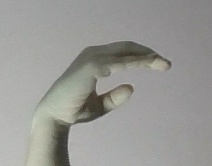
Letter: jeem